Mill Hill railway station (Isle of Wight)

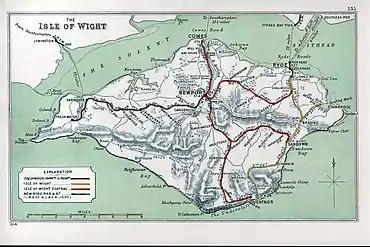
A 1914 Railway Clearing House map of lines around The Isle of Wight.

Mill Hill railway station is a disused station in Cowes on the Isle of Wight.